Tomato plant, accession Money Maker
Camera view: vertical (180 deg); turntable rotation: 180 degrees
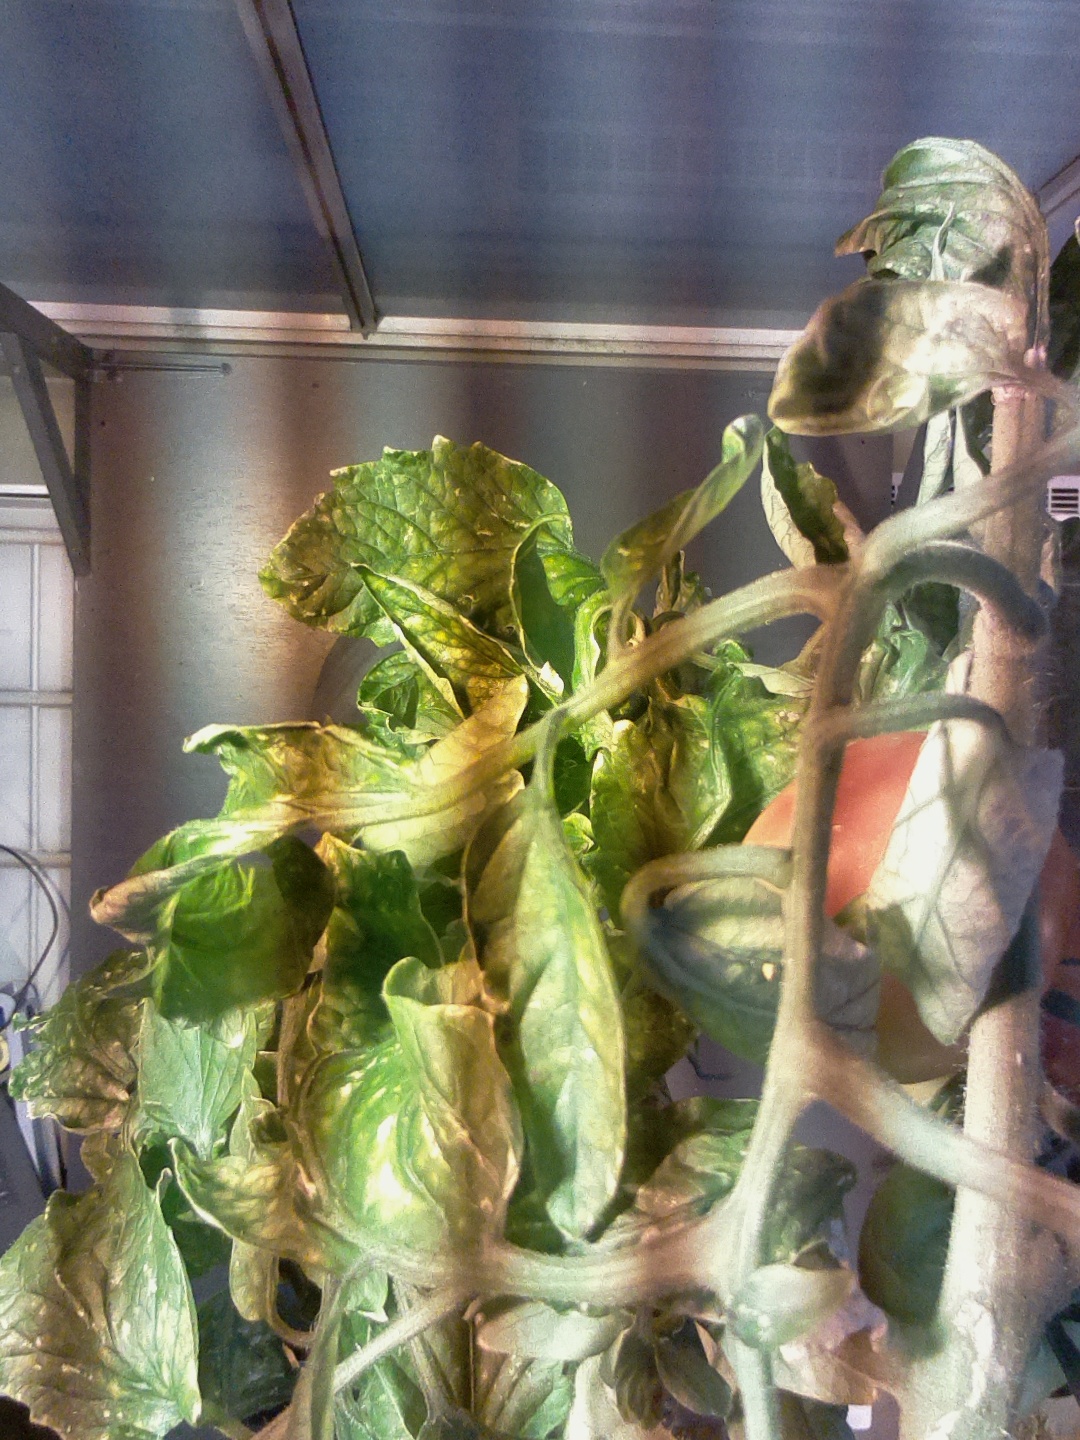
BBCH growth stage 81: 10%-20% of fruits show typical fully ripe color